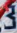
Number: 3